Lunokhod 2

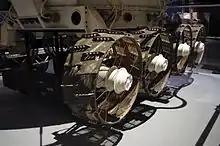

"Lunokhod 2" was equipped with three television cameras, one mounted high on the rover for navigation, which could return high resolution images at different frame rates—3.2, 5.7, 10.9 or 21.1 seconds per frame. These images were used by a five-man team of controllers on Earth who sent driving commands to the rover in real time.